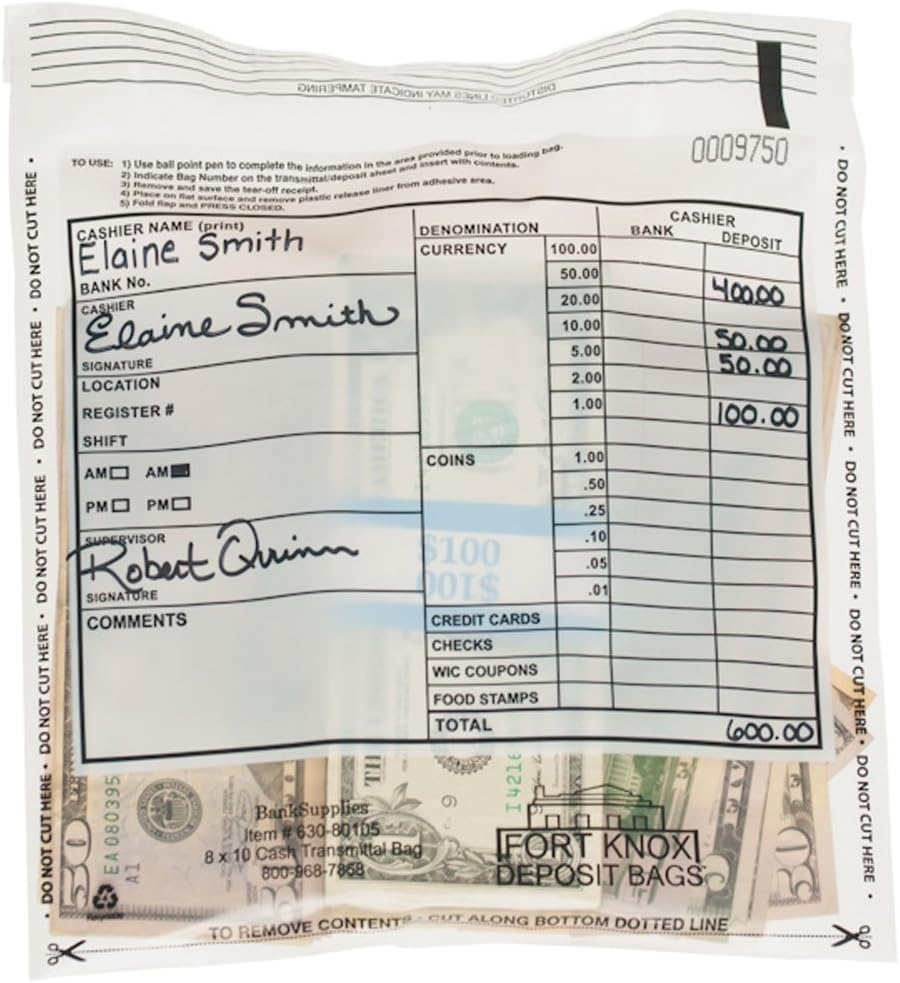
BankSupplies Clear Cash Deposit Bags | 8W x 10H | 500 Pack | Tamper-Evident Peel | Write-on Panel | Perforated Bottom | Matching Serial Number & Barcode | Deposit Plastic Bags
Brand: BankSupplies
Overview Brand : BankSupplies Material : Polyurethane (PU) Color : Clear Special Feature : Durable Recommended Uses For Product : Security Closure Type : Tamper-evident seal Shape : Rectangular Number of Items : 500 Size : 8W x 10H | Box of 500 UPC : 738964924123 About this item CASH TRANSMITTAL BAGS: These durable deposit bags from BankSupplies are used for removing cash from tills or to make small deposits securely and hassle-free. They have strong side-weld seams that make these bags durable and don’t tear easily. TAMPER PROOF SECURITY: The tamper-evident security feature of these bank deposit bags alerts you to any unauthorized entry, making them fully tamper-proof. Their audit-friendly fill-in front saves you both time and money. DURABLE CONSTRUCTION: They are made of clear polyurethane film that makes the inside contents of the bag fully visible. These cash deposit bags have matching tear-off receipts to effectively manage audits and avoid losing money. DIMENSIONS: These security deposit bags are 8” (20.32 cm) in width and 10” (25.4 cm) in height. The perforated bottom of the bags allows easy opening that helps speed up the processing. You can use them for carrying currency, coins, and checks. MONEY HANDLING PRODUCTS: BankSupplies provides money handling products that are high quality and reliable for banks, casinos, retail, offices, restaurants, and so much more. With adequate service and value, your business will have all the supplies you need.
Category: Business & Industrial > Retail > Money Handling > Money Deposit Bags